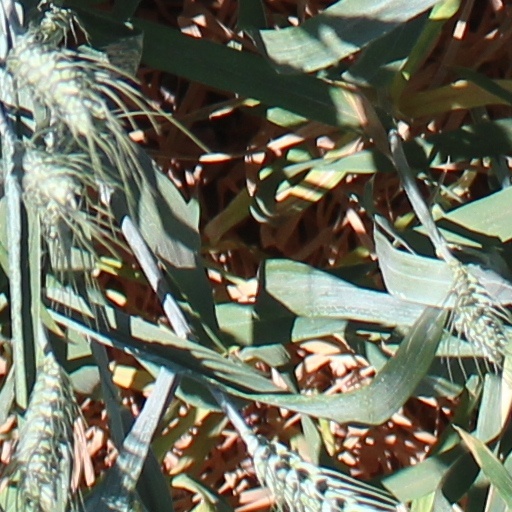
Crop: wheat